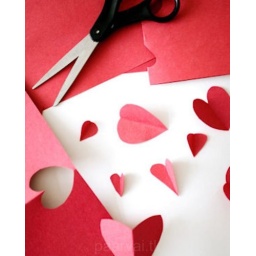
Lying in bed dog in forground  Original Filename: 83815952.jpg